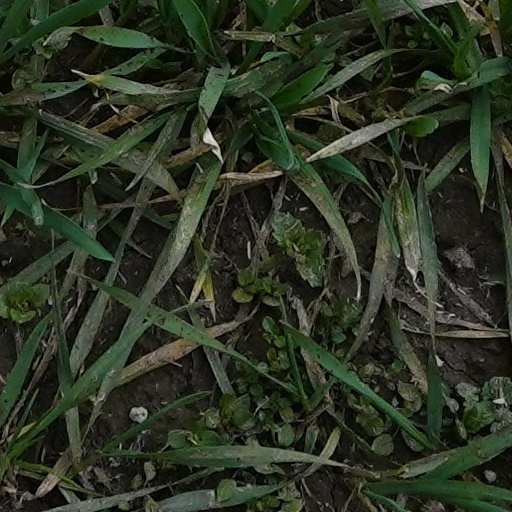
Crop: wheat